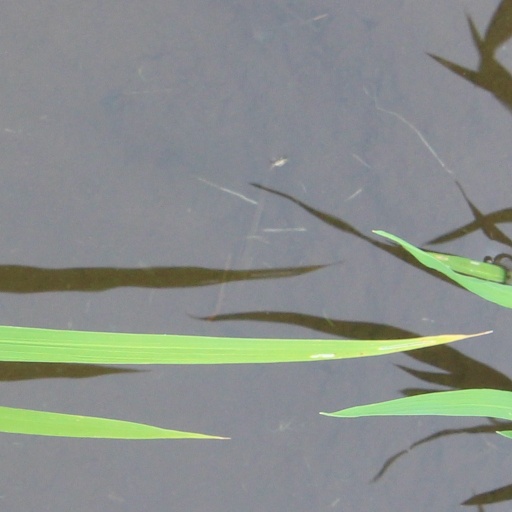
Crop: rice